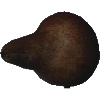
Label: Pear Kaiser 1